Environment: real
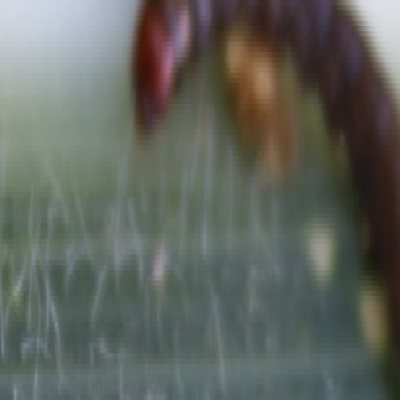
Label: fall_armyworm